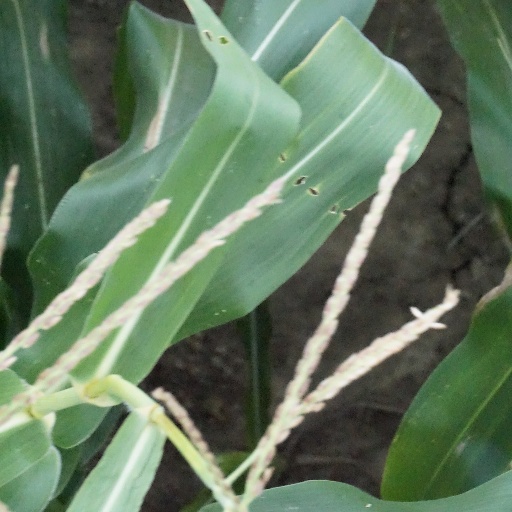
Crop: maize; corn